Zhanna Ryabtseva

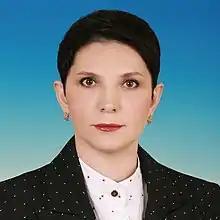

Zhanna Anatolievna Ryabtseva (December 8, 1977, Verkhneye Dubrovo, Sverdlovsk Oblast) is a Russian political figure and deputy of the 8th State Duma. From 2001 to 2014, she worked at the Pnevmostroymashina, first as an engineer and then as a CEO. In 2014, she became the head of the regional branch of the All-Russia People's Front in Sverdlovsk Oblast. She is a member of the Public Chamber of the Sverdlovsk Oblast. Since September 2021, she has served as deputy of the 8th State Duma.